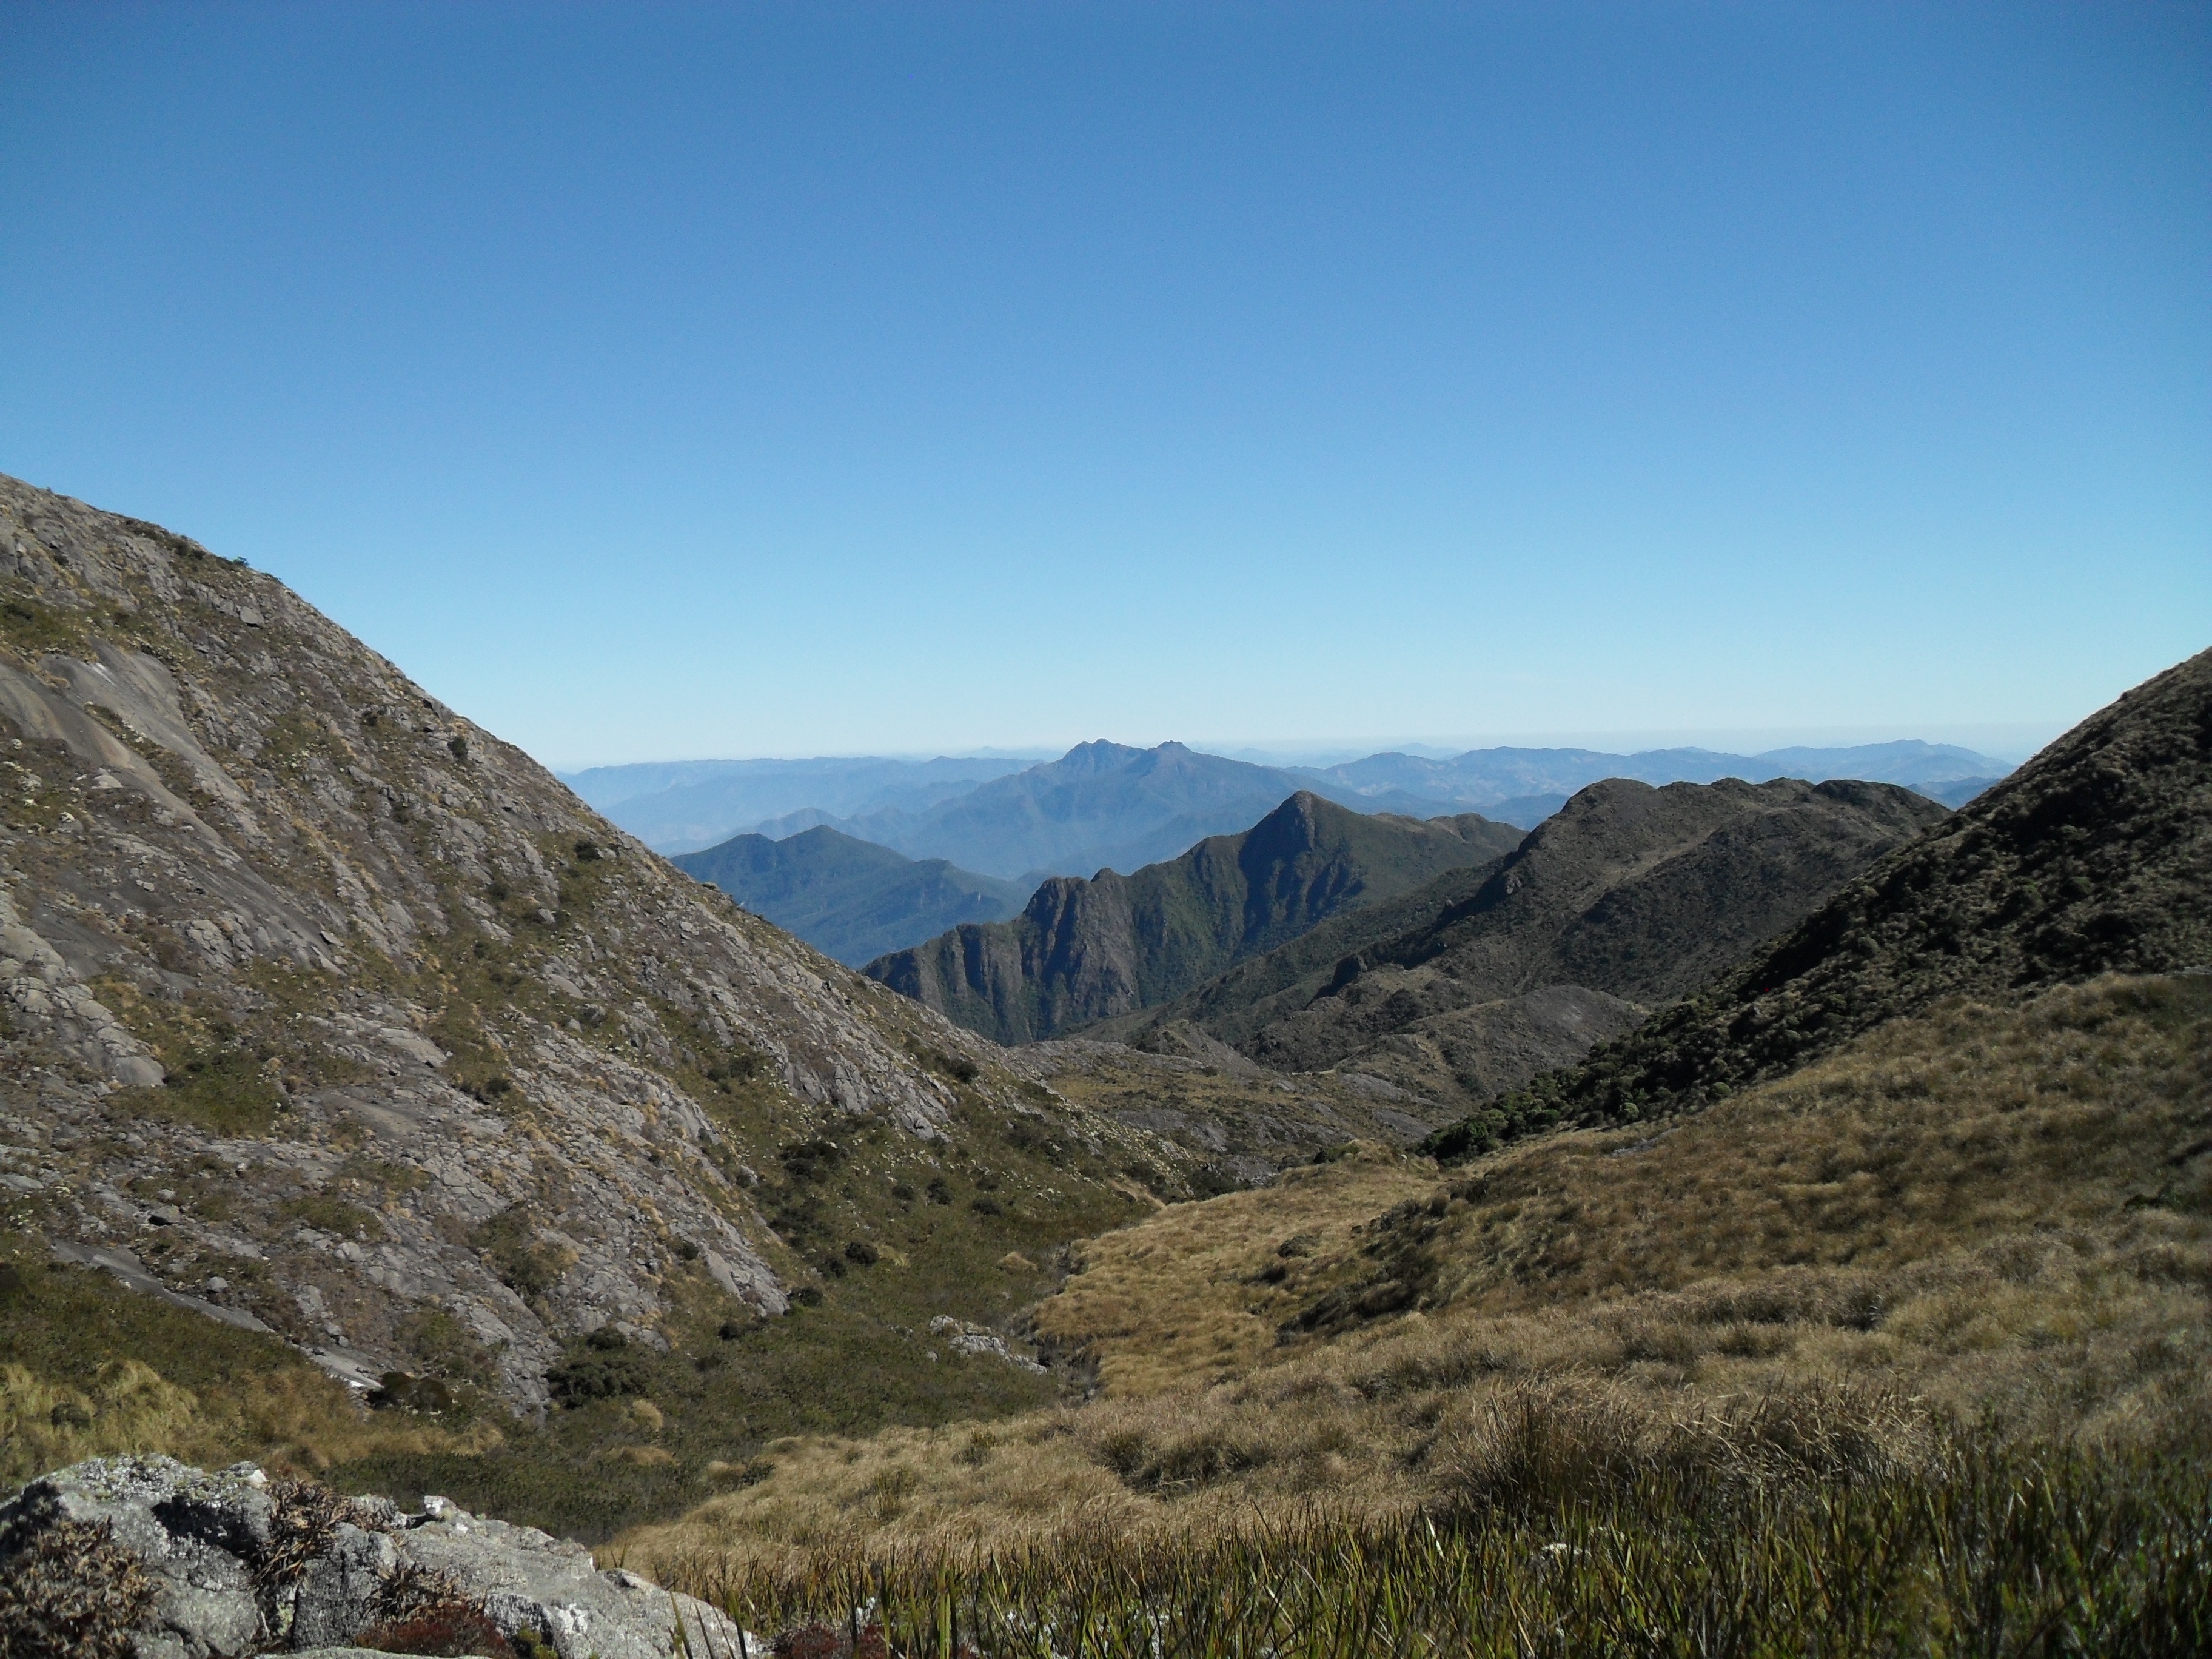
landscape, nature, wilderness, walking, mountain, hiking, trail, hill, adventure, valley, mountain range, highland, ridge, geology, backpacking, badlands, plateau, fell, loch, wadi, landform, mountain pass, geographical feature, mountainous landforms